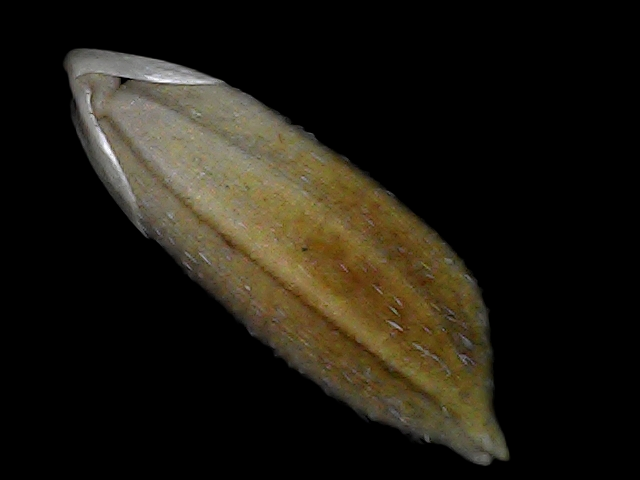
Rice variety: Bd91